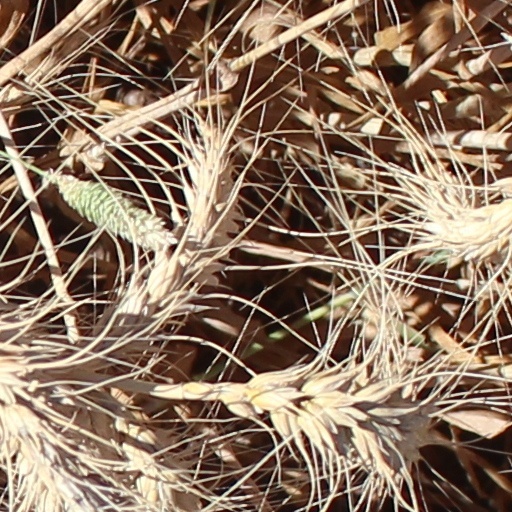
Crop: wheat